First French War of Religion in the provinces

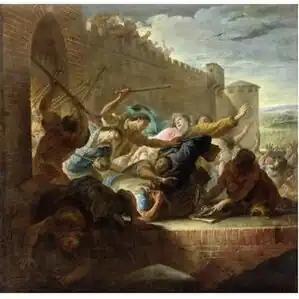
Expulsion of the Protestants of Toulouse

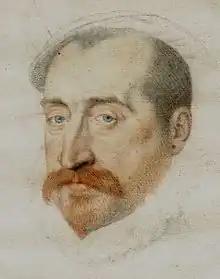
Vicomte de Joyeuse, lieutenant-general in Languedoc who fought for the royalists

During the war Paris would be entrusted first to the lieutenant-generalcy of the comte de Brissac in May, before being transferred to his brother, the seigneur de Gonnor a few months later. Both men worked to protect the capital against threats, and acted as intermediaries between the royal family and the administration of the city.